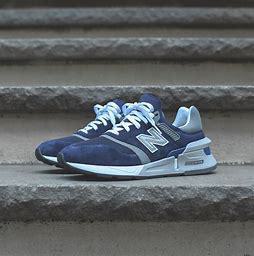
Brand: New
Model: Balance 997